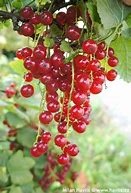
Label: redcurrant